John Horrocks (fisherman)

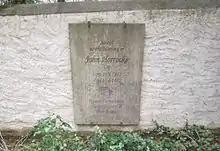
Memorial Plate of John Horrock in Historical Cemetery, Weimar

Horrocks was born in Edinburgh. He was the grandson of John Horrocks. In 1835 he fly-fished for the first time in the Ilm and other German rivers. In 1842 he moved to Weimar, later writing the standard work on fly fishing, entitled "The art of fly fishing for trout and grayling in Germany and Austria". It was first published in 1874 and describes the state of fishing as a sport in England, the decline of fisheries due to over-fishing and the inadequacy of the existing fishing laws - it also calls for the abolition of medieval customs and outdated fishing methods and the introduction of laws to protect fish stocks.